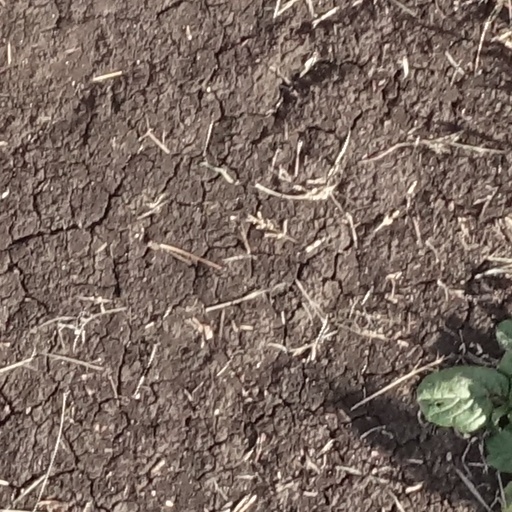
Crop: sorghum